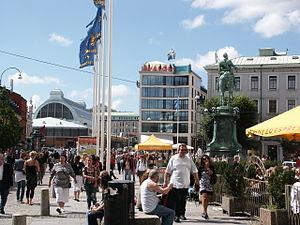
La place Kungsporten du côté du marché de Saluhallen et de l’hôtel Avalon, Göteborg, Suède.
Kungsportsplatsen est une place de la ville de Göteborg en Suède.